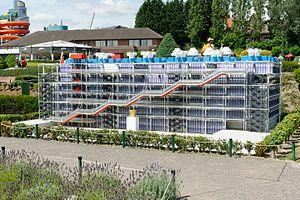
Mini-Europe est un parc de miniatures situé à Bruparck au pied de l’Atomium à Bruxelles.